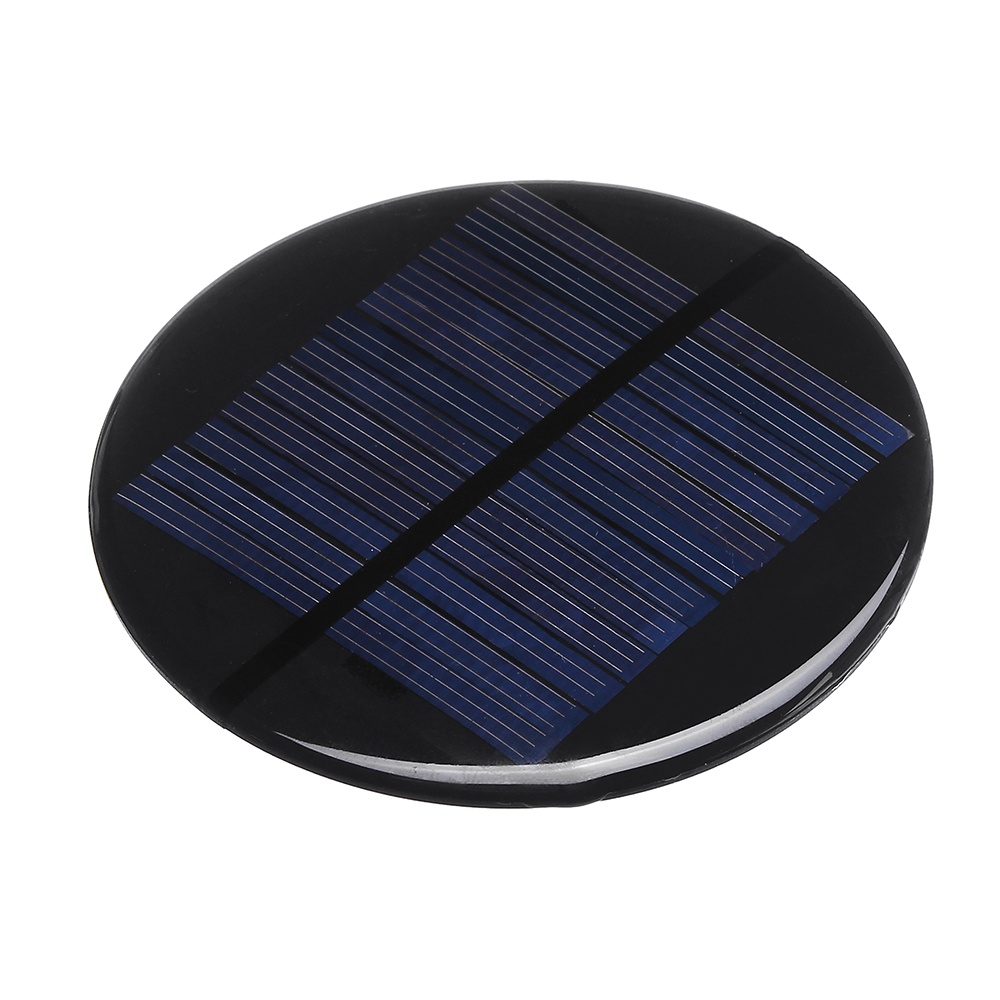
80MM 6V 2W Round Style Polycrystalline Solar Panel Epoxy Board
Features: ??nbsp; Uses the epoxy adhesive package to protect chip effectively ??Light transmission, light rate is good. Effectively absorb solar energy. ??Using polysilicon at right angles high conversion rate of battery. ??With waterroof seal. can DIY wiring. Specifications: - Dimensions(diameter): Φ80MM - Type: laminated solar panels - Maximum power: 2W - Working current: 0.35A - Operating Voltage: 6V - System current: 6V - Open circuit voltage: 6.6V - Short circuit current: 350A - Parallel resistance: 0(ohm) - Series resistance: 1(ohm) - Conversion efficiency: 18(%) Package Included: 1 x solar panel
Brand: Shopify
Category: Hardware > Power & Electrical Supplies > Solar Panels